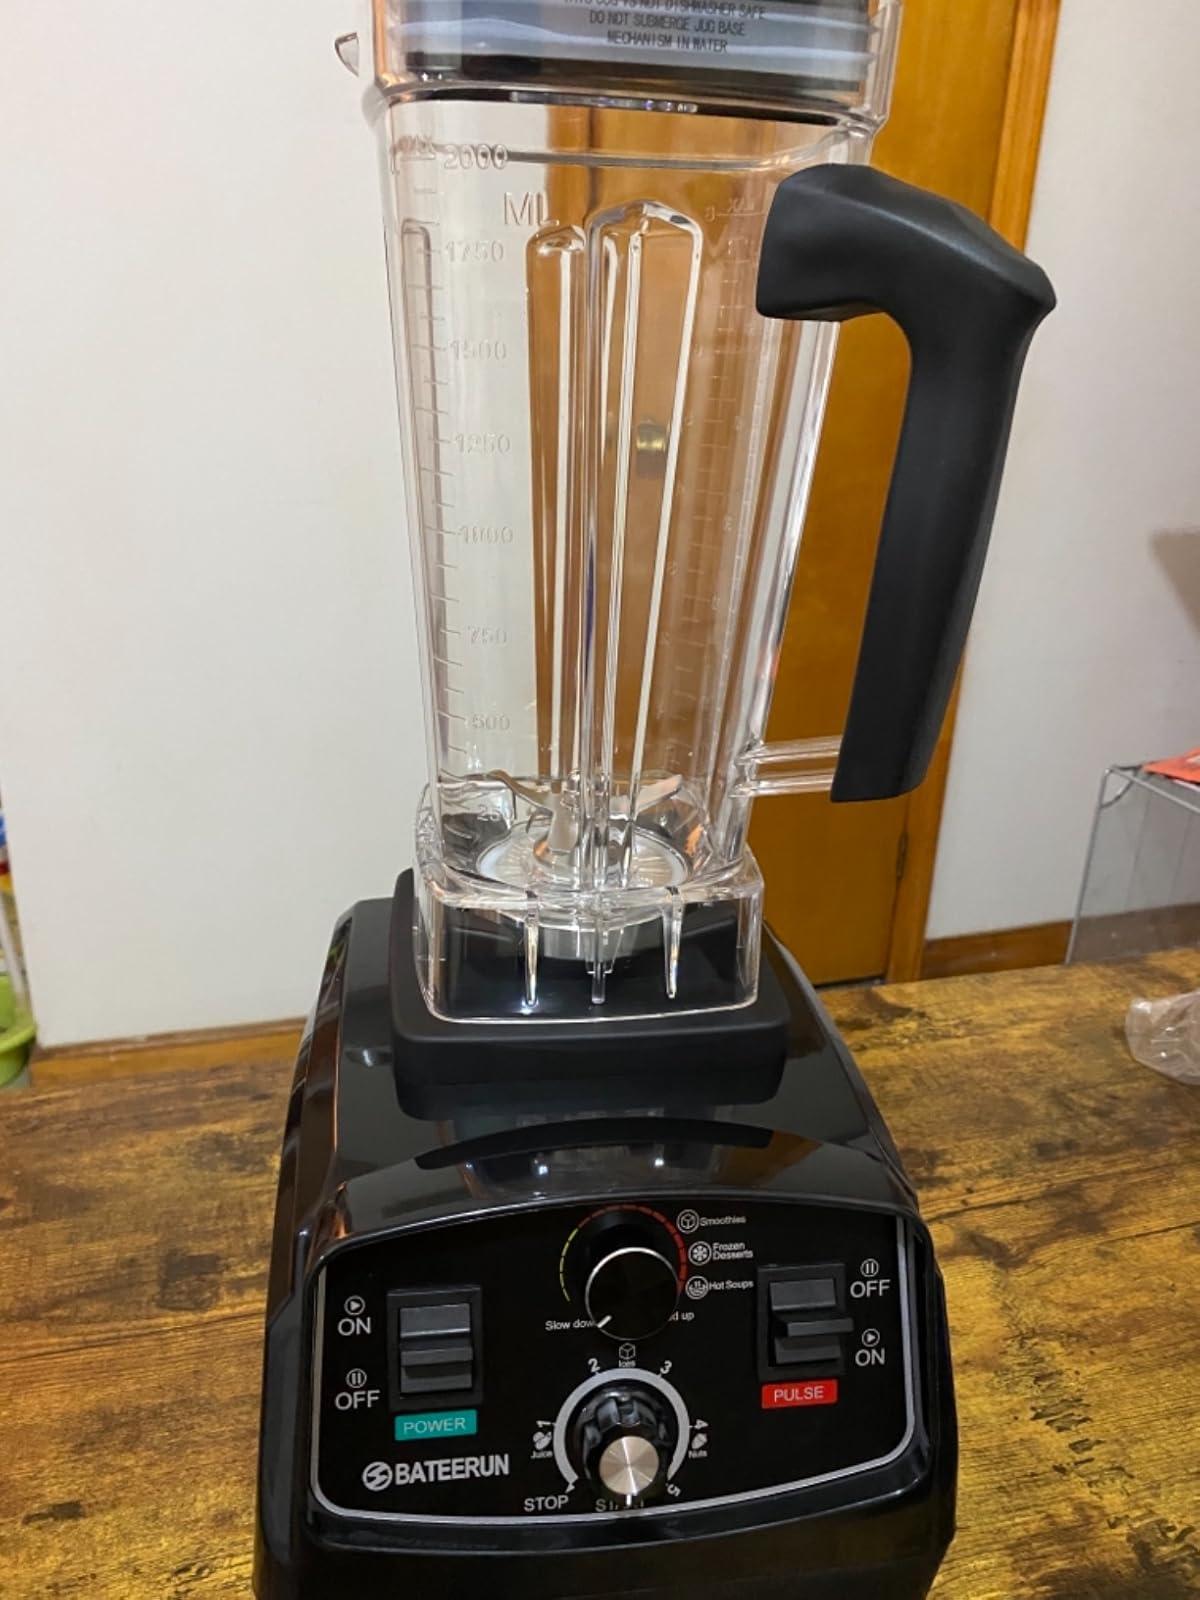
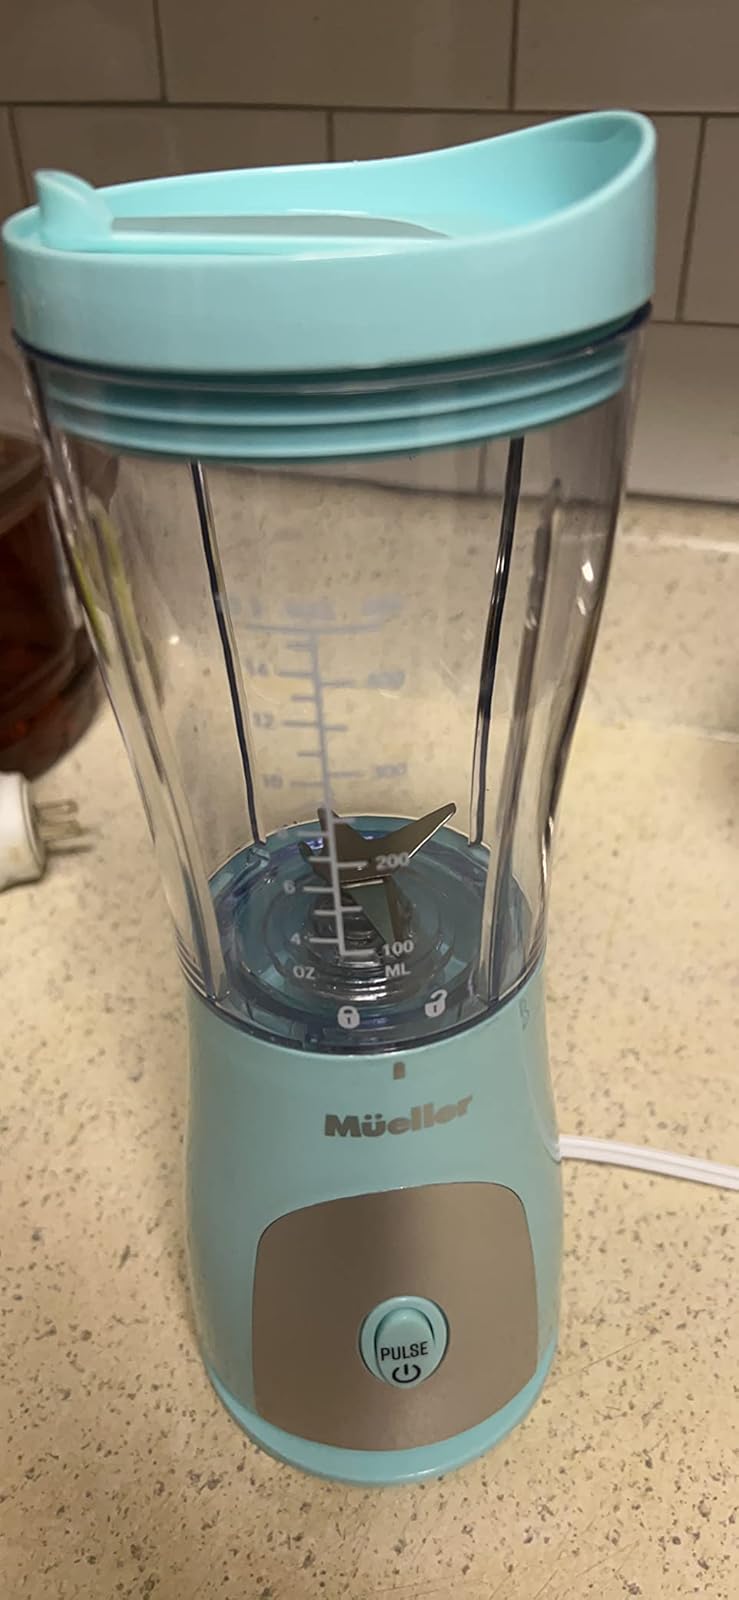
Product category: items_blender
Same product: no